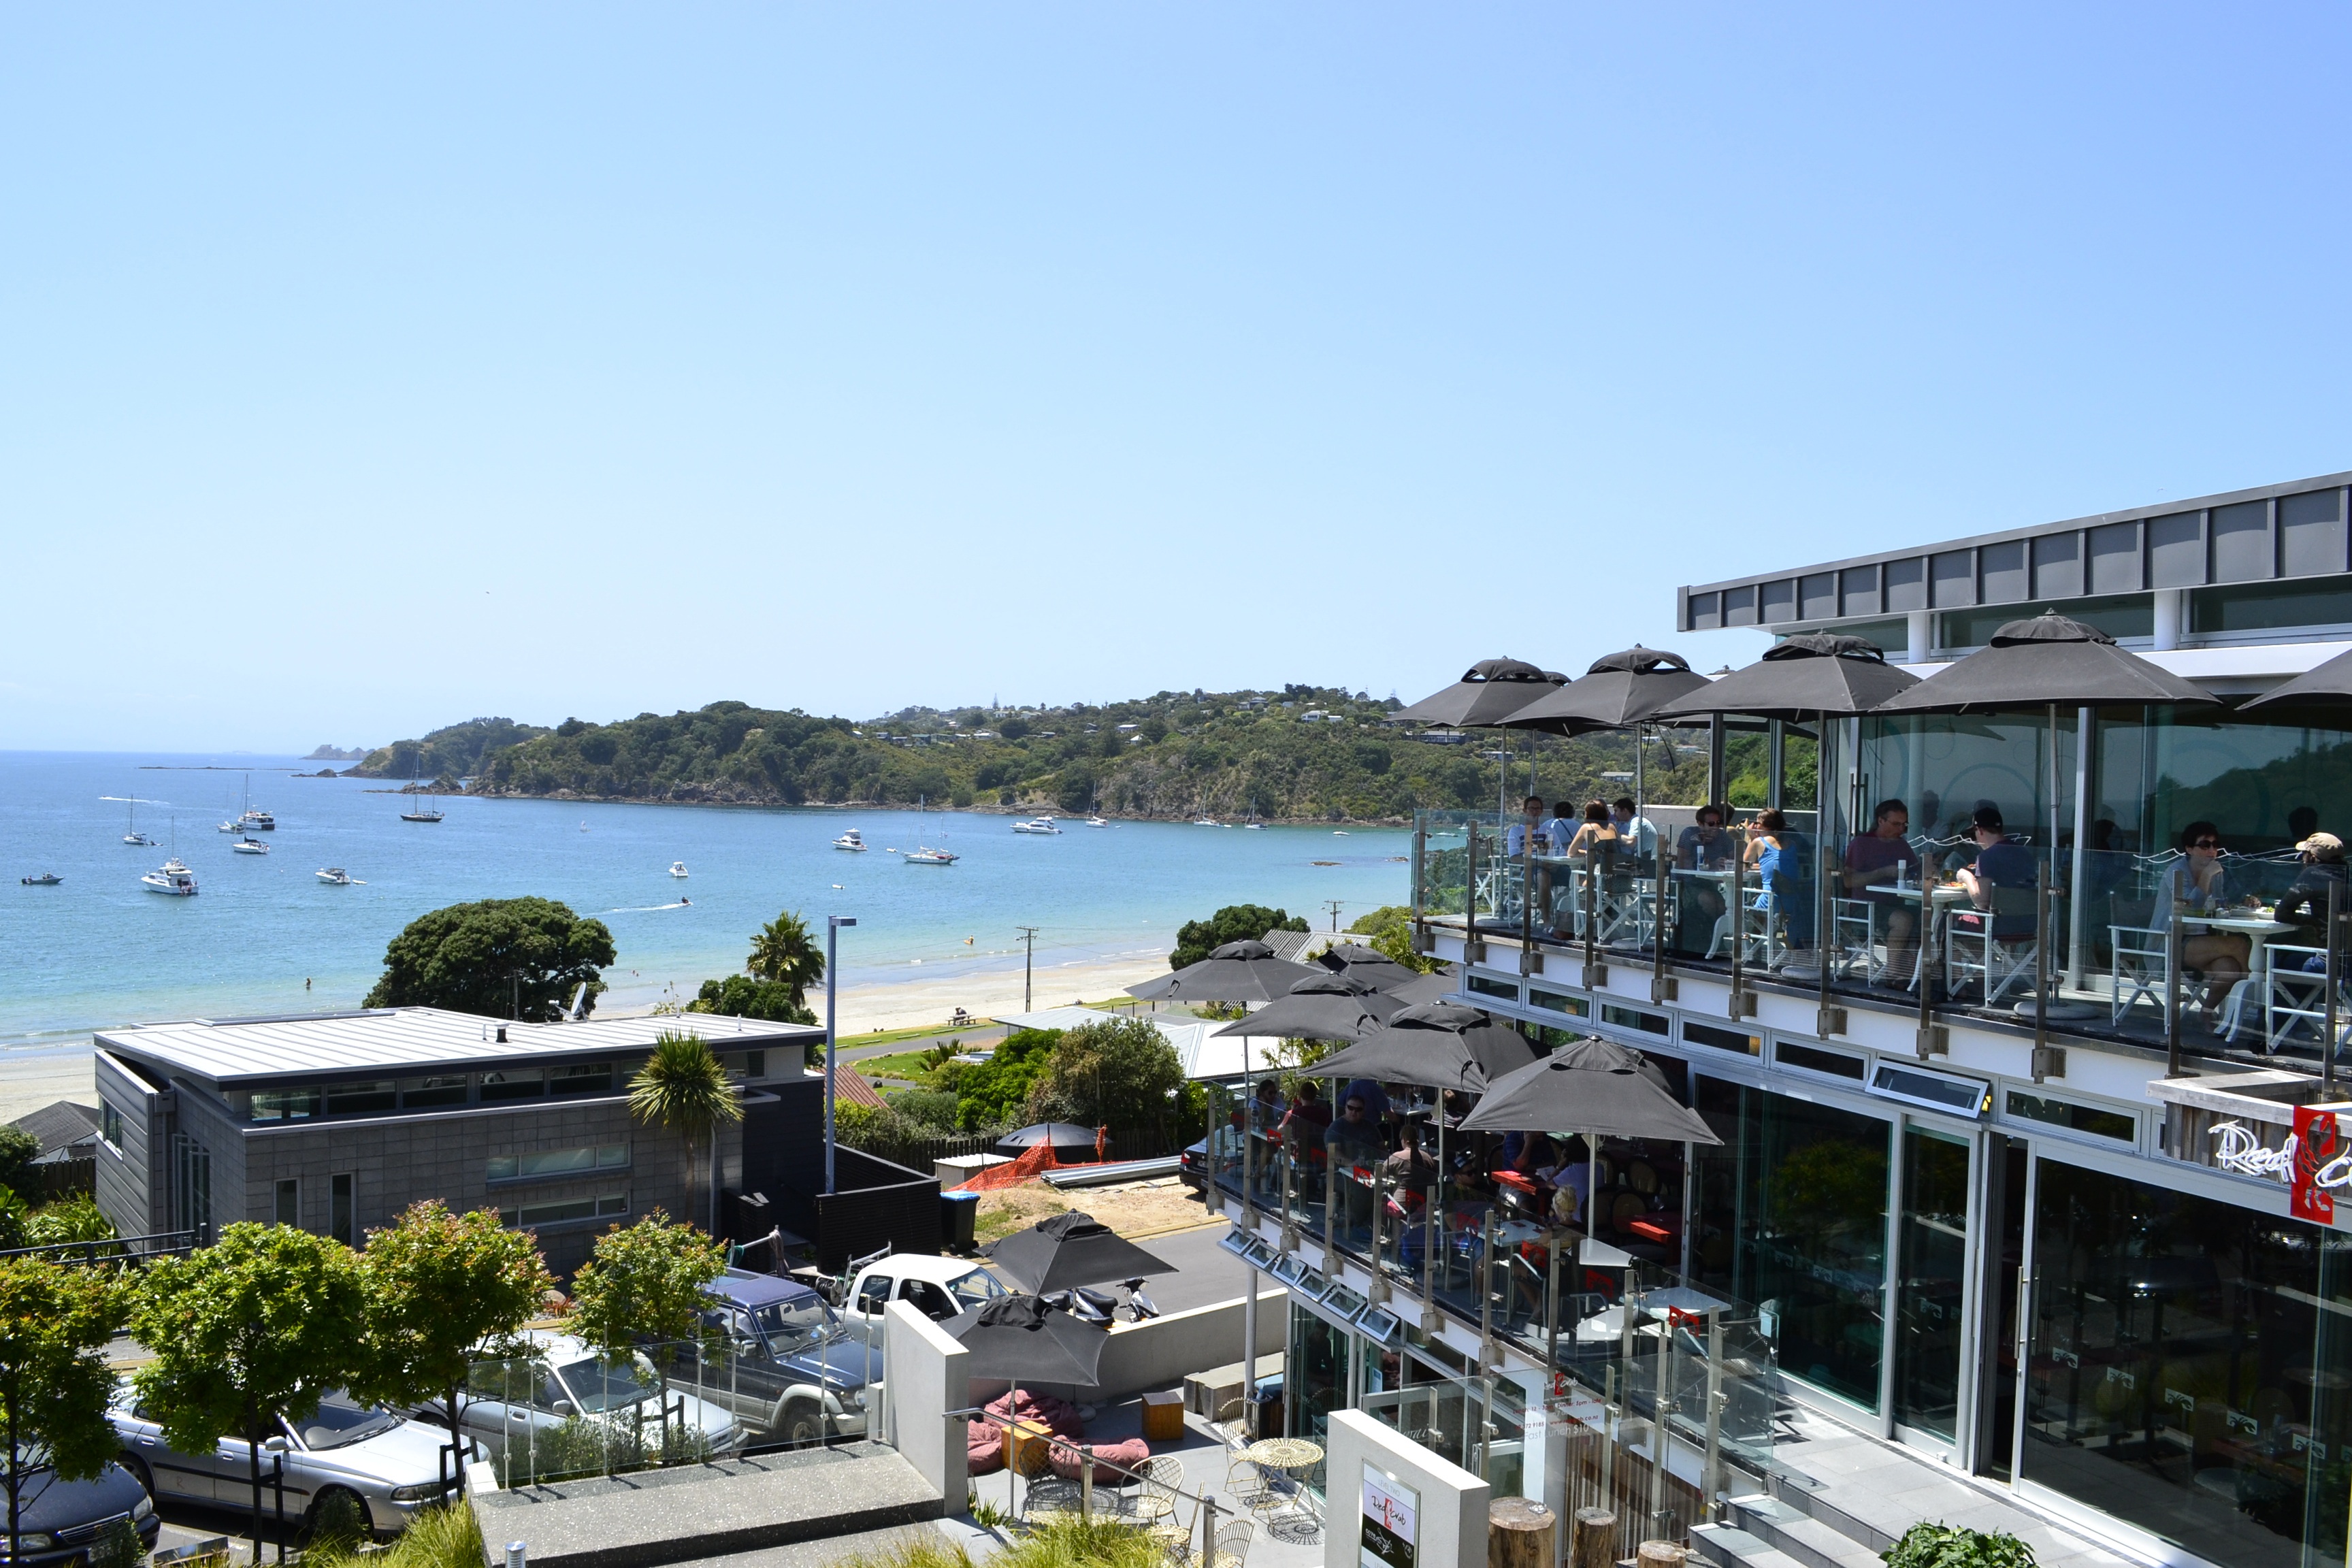
beach, landscape, sea, coast, ocean, cafe, dock, sky, town, restaurant, walkway, summer, vacation, travel, seaside, idyllic, vehicle, scenic, holiday, island, marina, tourism, resort, new zealand, auckland, waiheke, waiheke island